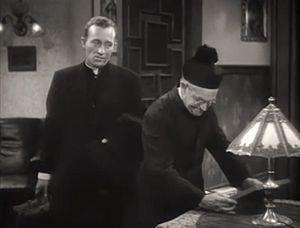
La Route semée d'étoiles est un film américain réalisé par Leo McCarey et sorti en 1944.
LeRoy Stone est un monteur américain, né le 5 janvier 1894 à San Francisco, mort le 15 septembre 1949 à Santa Monica.